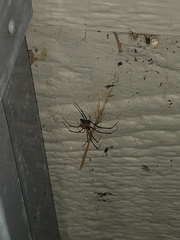
Species: Lactrodectus_hesperus